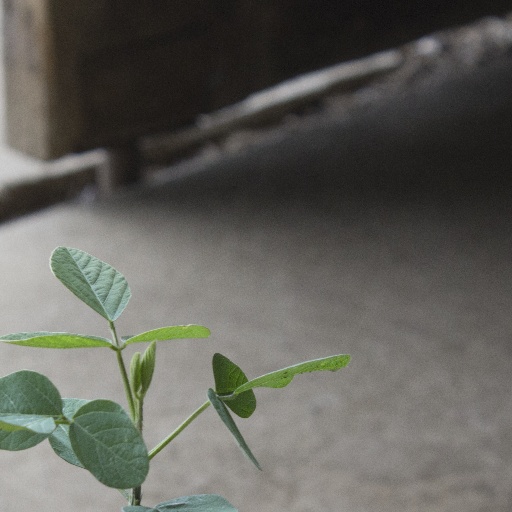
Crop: soybean